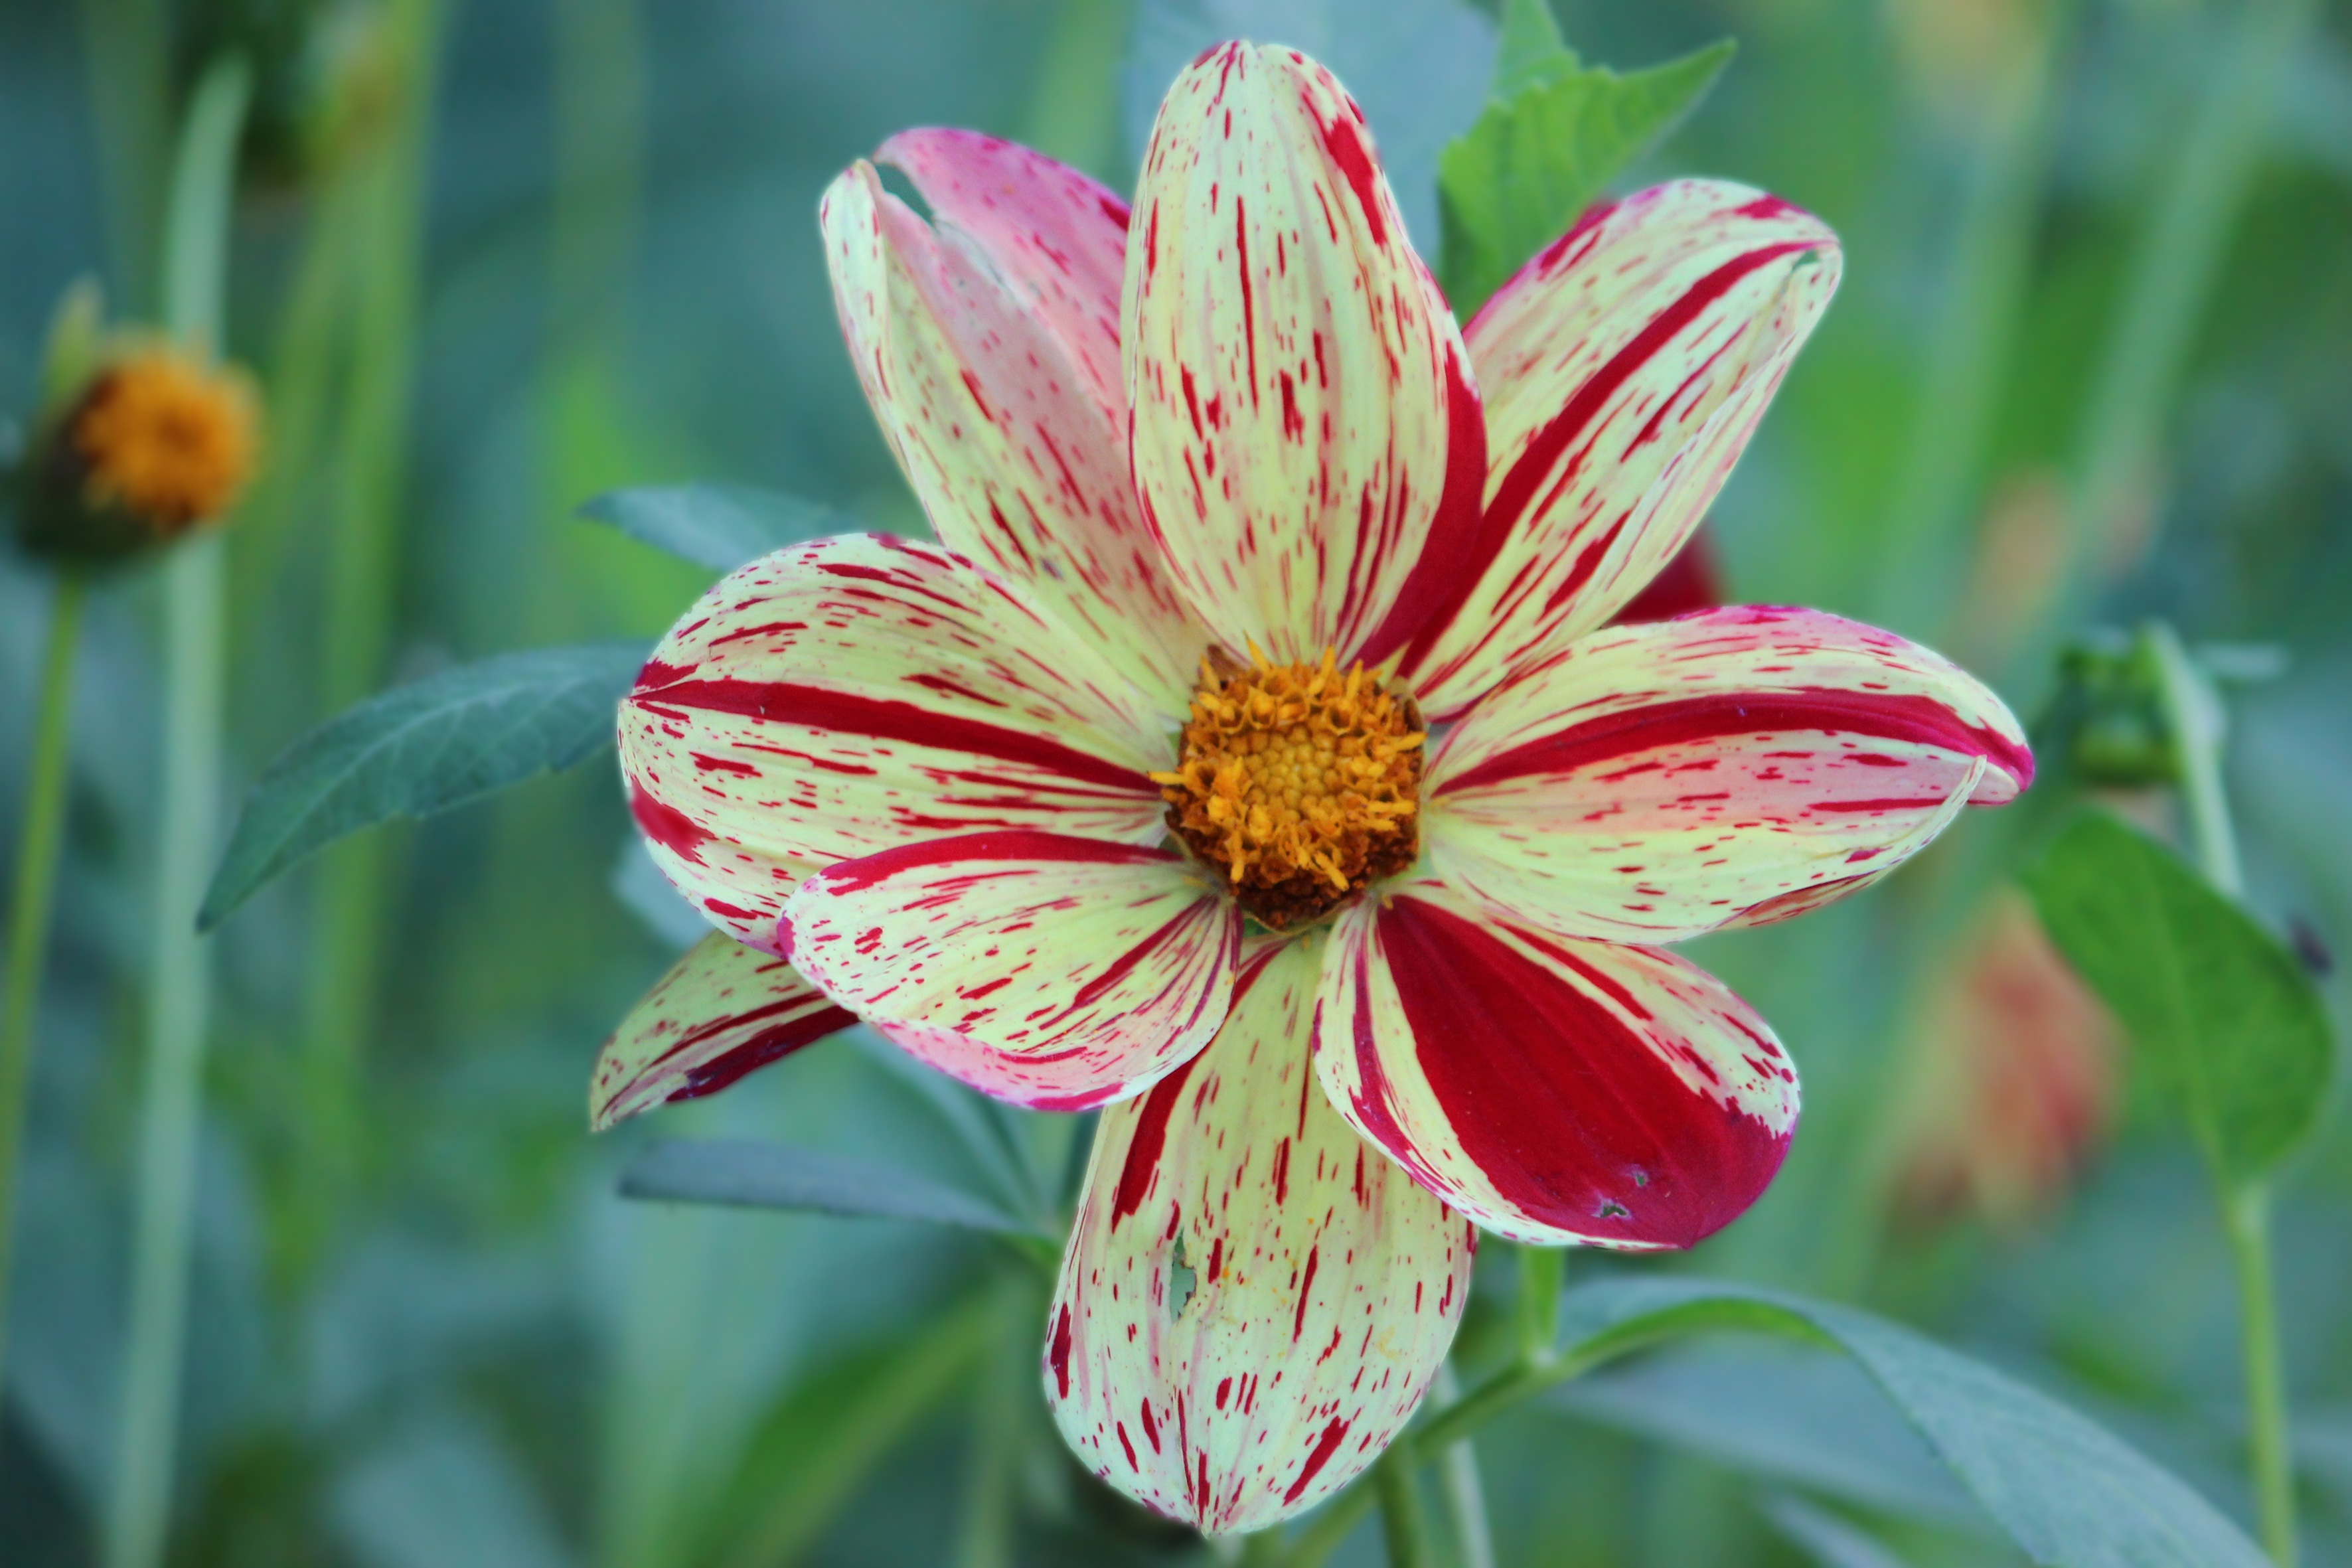
nature, blossom, plant, flower, petal, bloom, botany, flora, wildflower, close up, dahlia, late summer, dahlia garden, macro photography, garden plant, flowering plant, daisy family, plant stem, land plant